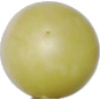
Label: Grape White 2